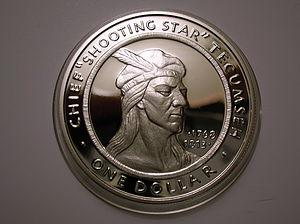
Les Chaouanons sont un peuple nord-amérindien, dans l'Ohio, la Virginie occidentale, le Kentucky et la Pennsylvanie. Ils eurent des villages de l'Illinois à New York et aussi loin que dans l'État de Géorgie.
La guerre de Tecumseh ou rébellion de Tecumseh est un conflit entre les États-Unis et une confédération d'Amérindiens conduits par le chef shawnee Tecumseh dans le Territoire de l'Indiana. Bien que l'on considère souvent que le conflit a atteint son point culminant avec la victoire de William Henry Harrison à la bataille de Tippecanoe en 1811, la guerre de Tecumseh a en fait continué pendant la guerre anglo-américaine de 1812 et est souvent considérée comme une partie de ce conflit plus important. Tecumseh fut tué par les Américains au cours de la bataille de la rivière Thames au Canada en 1813 et sa confédération se désagrégea. Les tribus restant sur le territoire des États-Unis signèrent des traités et furent contraintes de vendre leurs terres et de se déplacer à l'ouest dans les années 1830. Dans un contexte à long terme, les historiens situent la guerre de Tecumseh comme l'ultime conflit de la guerre de Soixante Ans, résultant en la conquête de la région des Grands Lacs par les Européens.